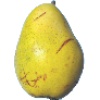
Label: Pear Monster 1